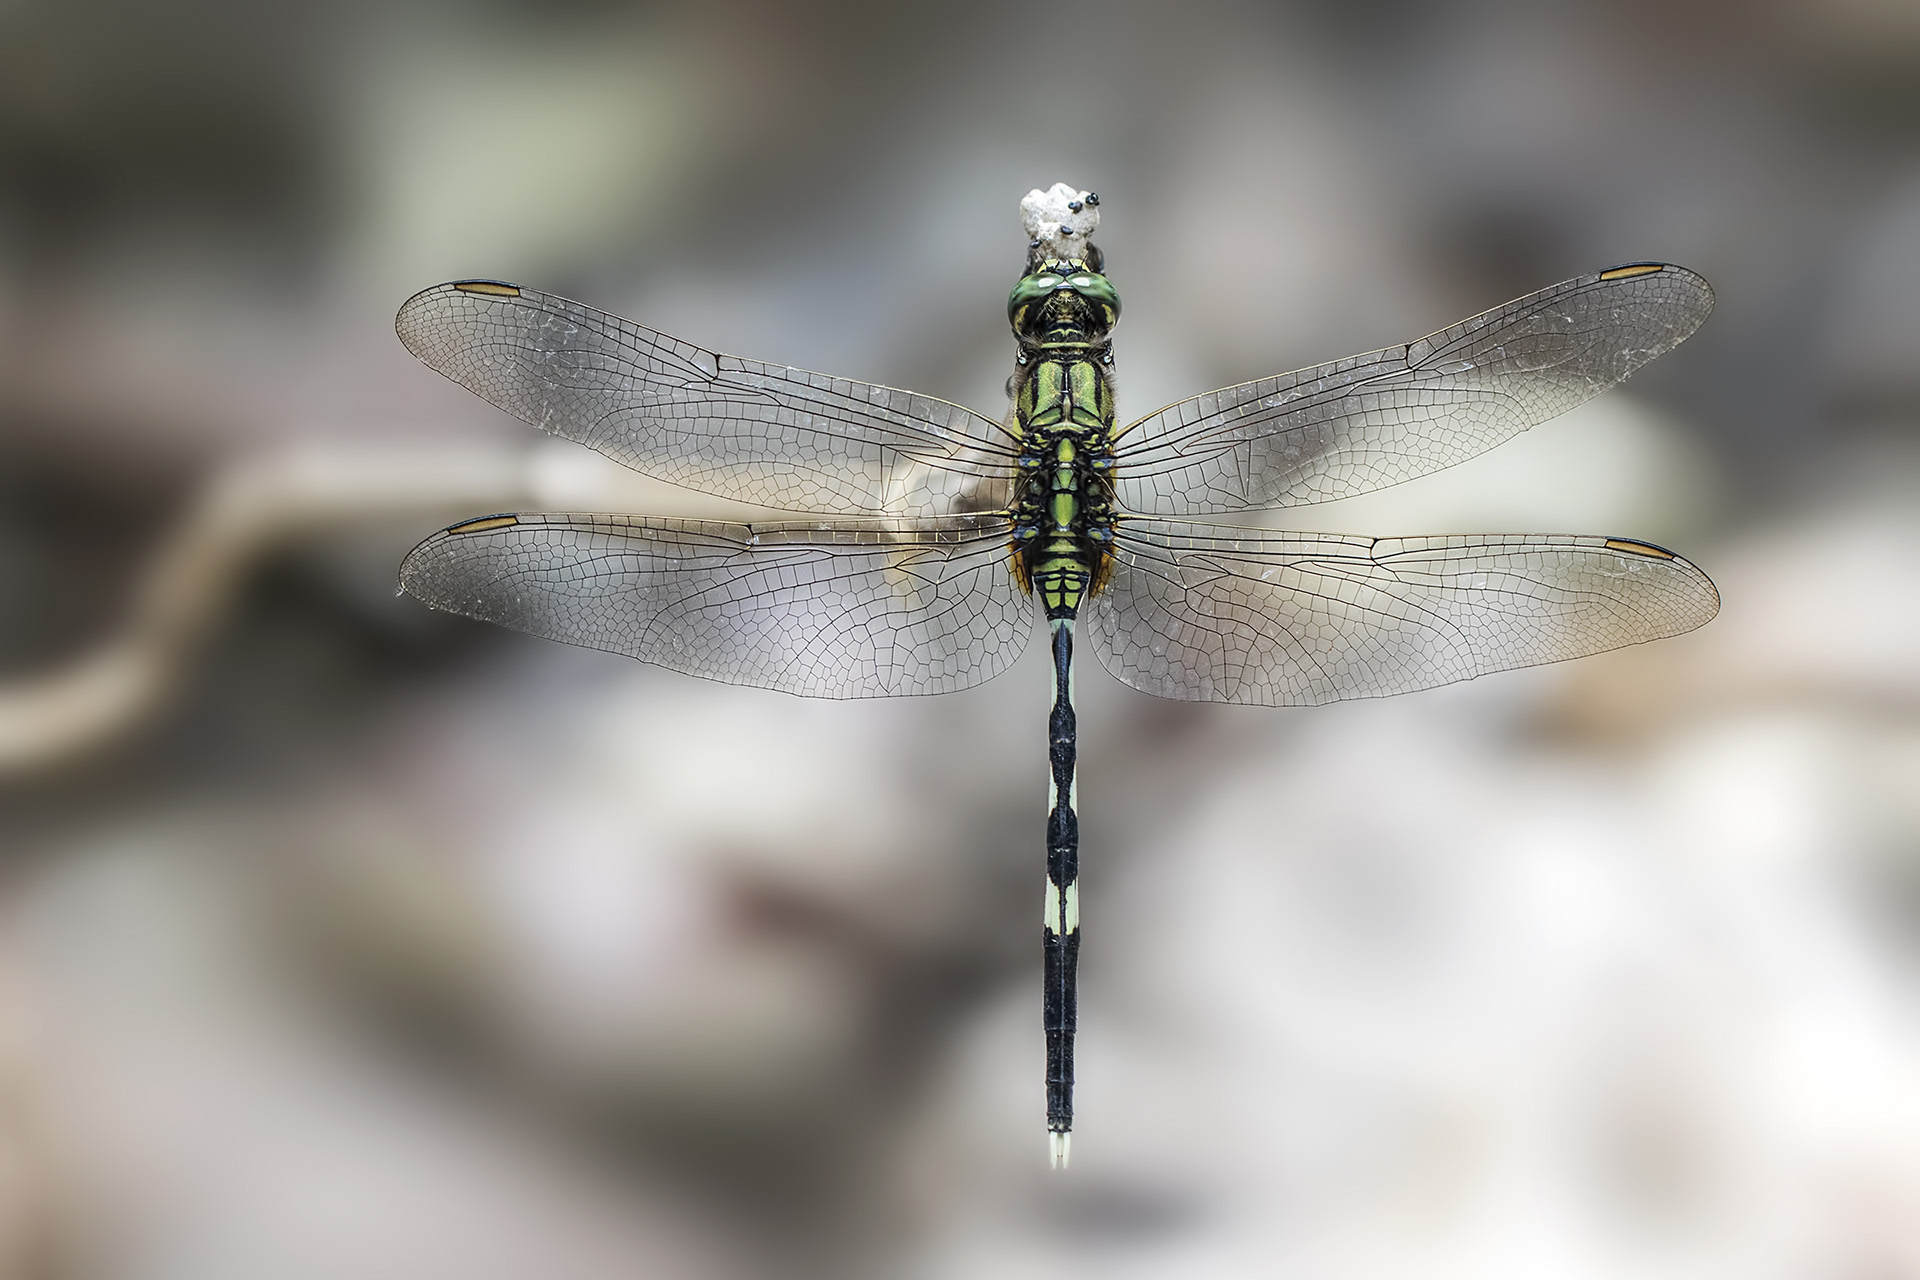
wing, photography, insect, fauna, invertebrate, close up, dragonfly, anisoptera, india, arthropoda, damselfly, ariansuresh, skanfarmhouse, nellore, andhrapradesh, animalia, hexapoda, insecta, pterygota, odonata, epiprocta, libelluloidea, libellulidae, 750d2016img8881, greenmarshhawk, slenderskimmer, libellulinae, orthetrum, orthetrumsabina, macro photography, plant stem, dragonflies and damseflies, lycaenid, net winged insects